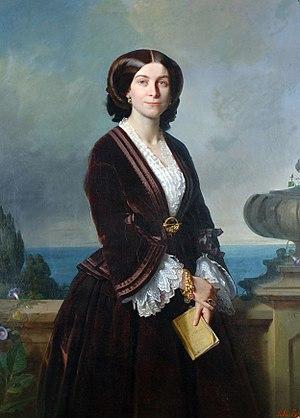
Emma Mac Kinnon, duchesse de Gramont